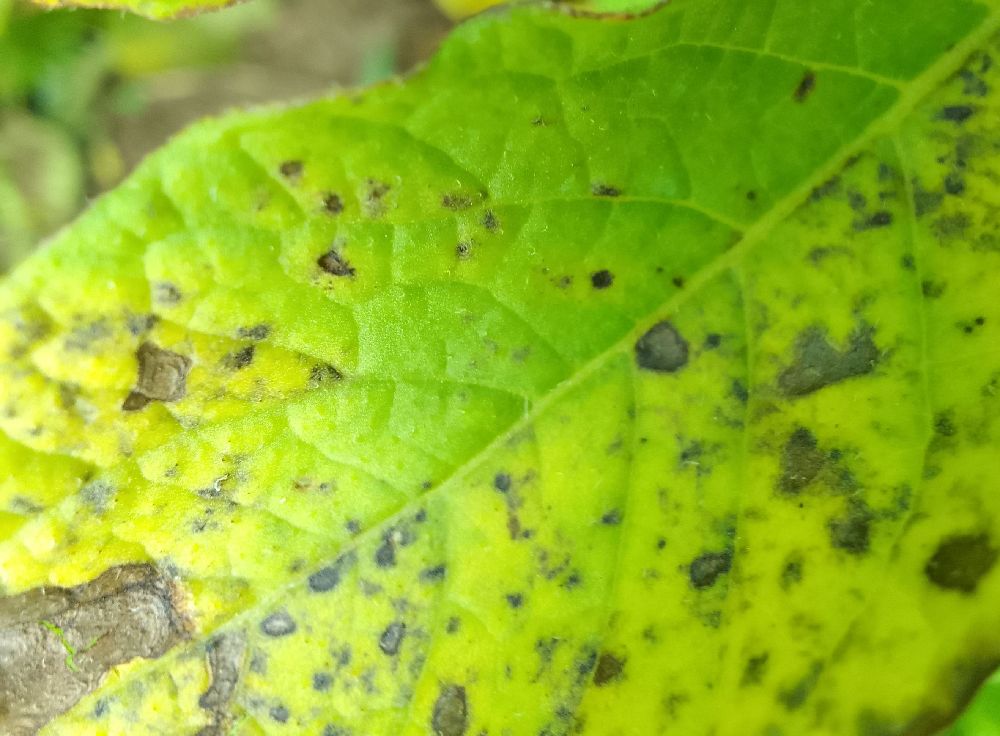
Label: Early blight